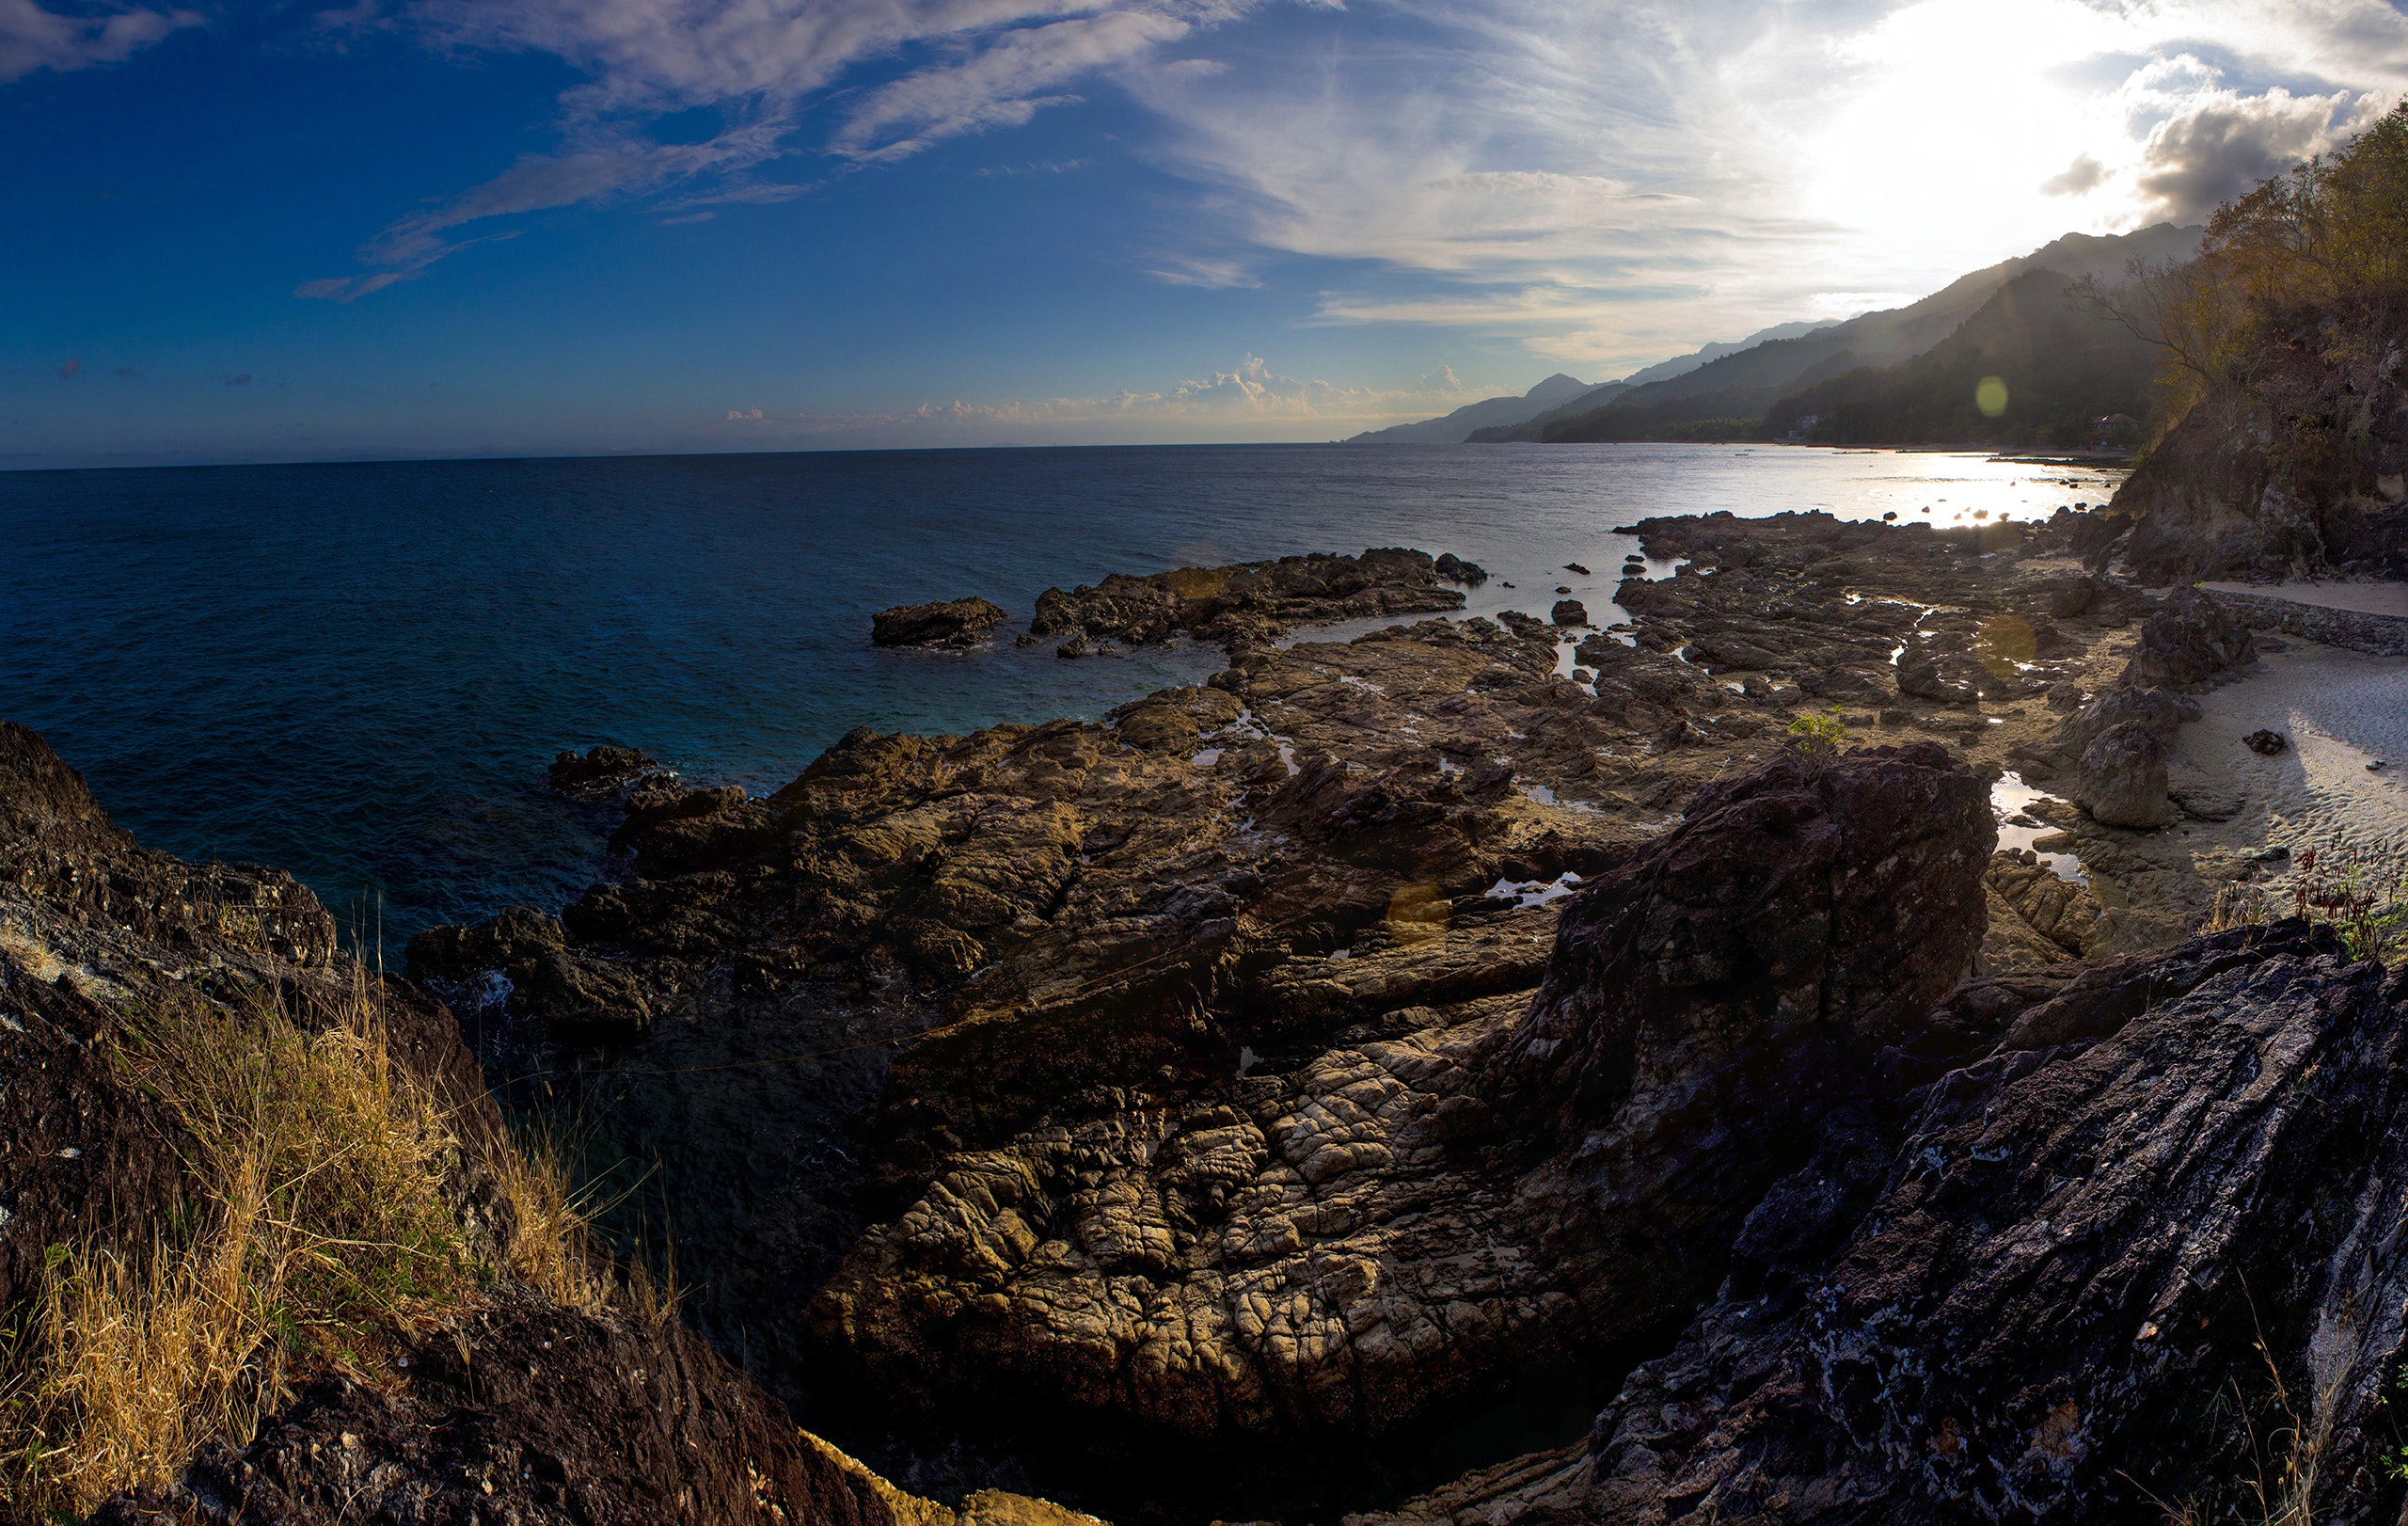
sky, nature, coast, sea, rock, ocean, headland, shore, cliff, cloud, coastal and oceanic landforms, horizon, promontory, photography, terrain, bay, tree, landscape, mountain, cape, klippe, geology, sunlight, formation, cove, beach, wave, hill, vacation, tourism, panorama